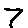
Label: 7